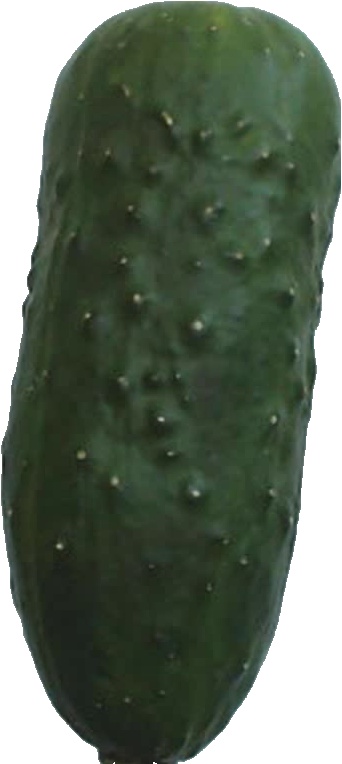
Label: cucumber_1